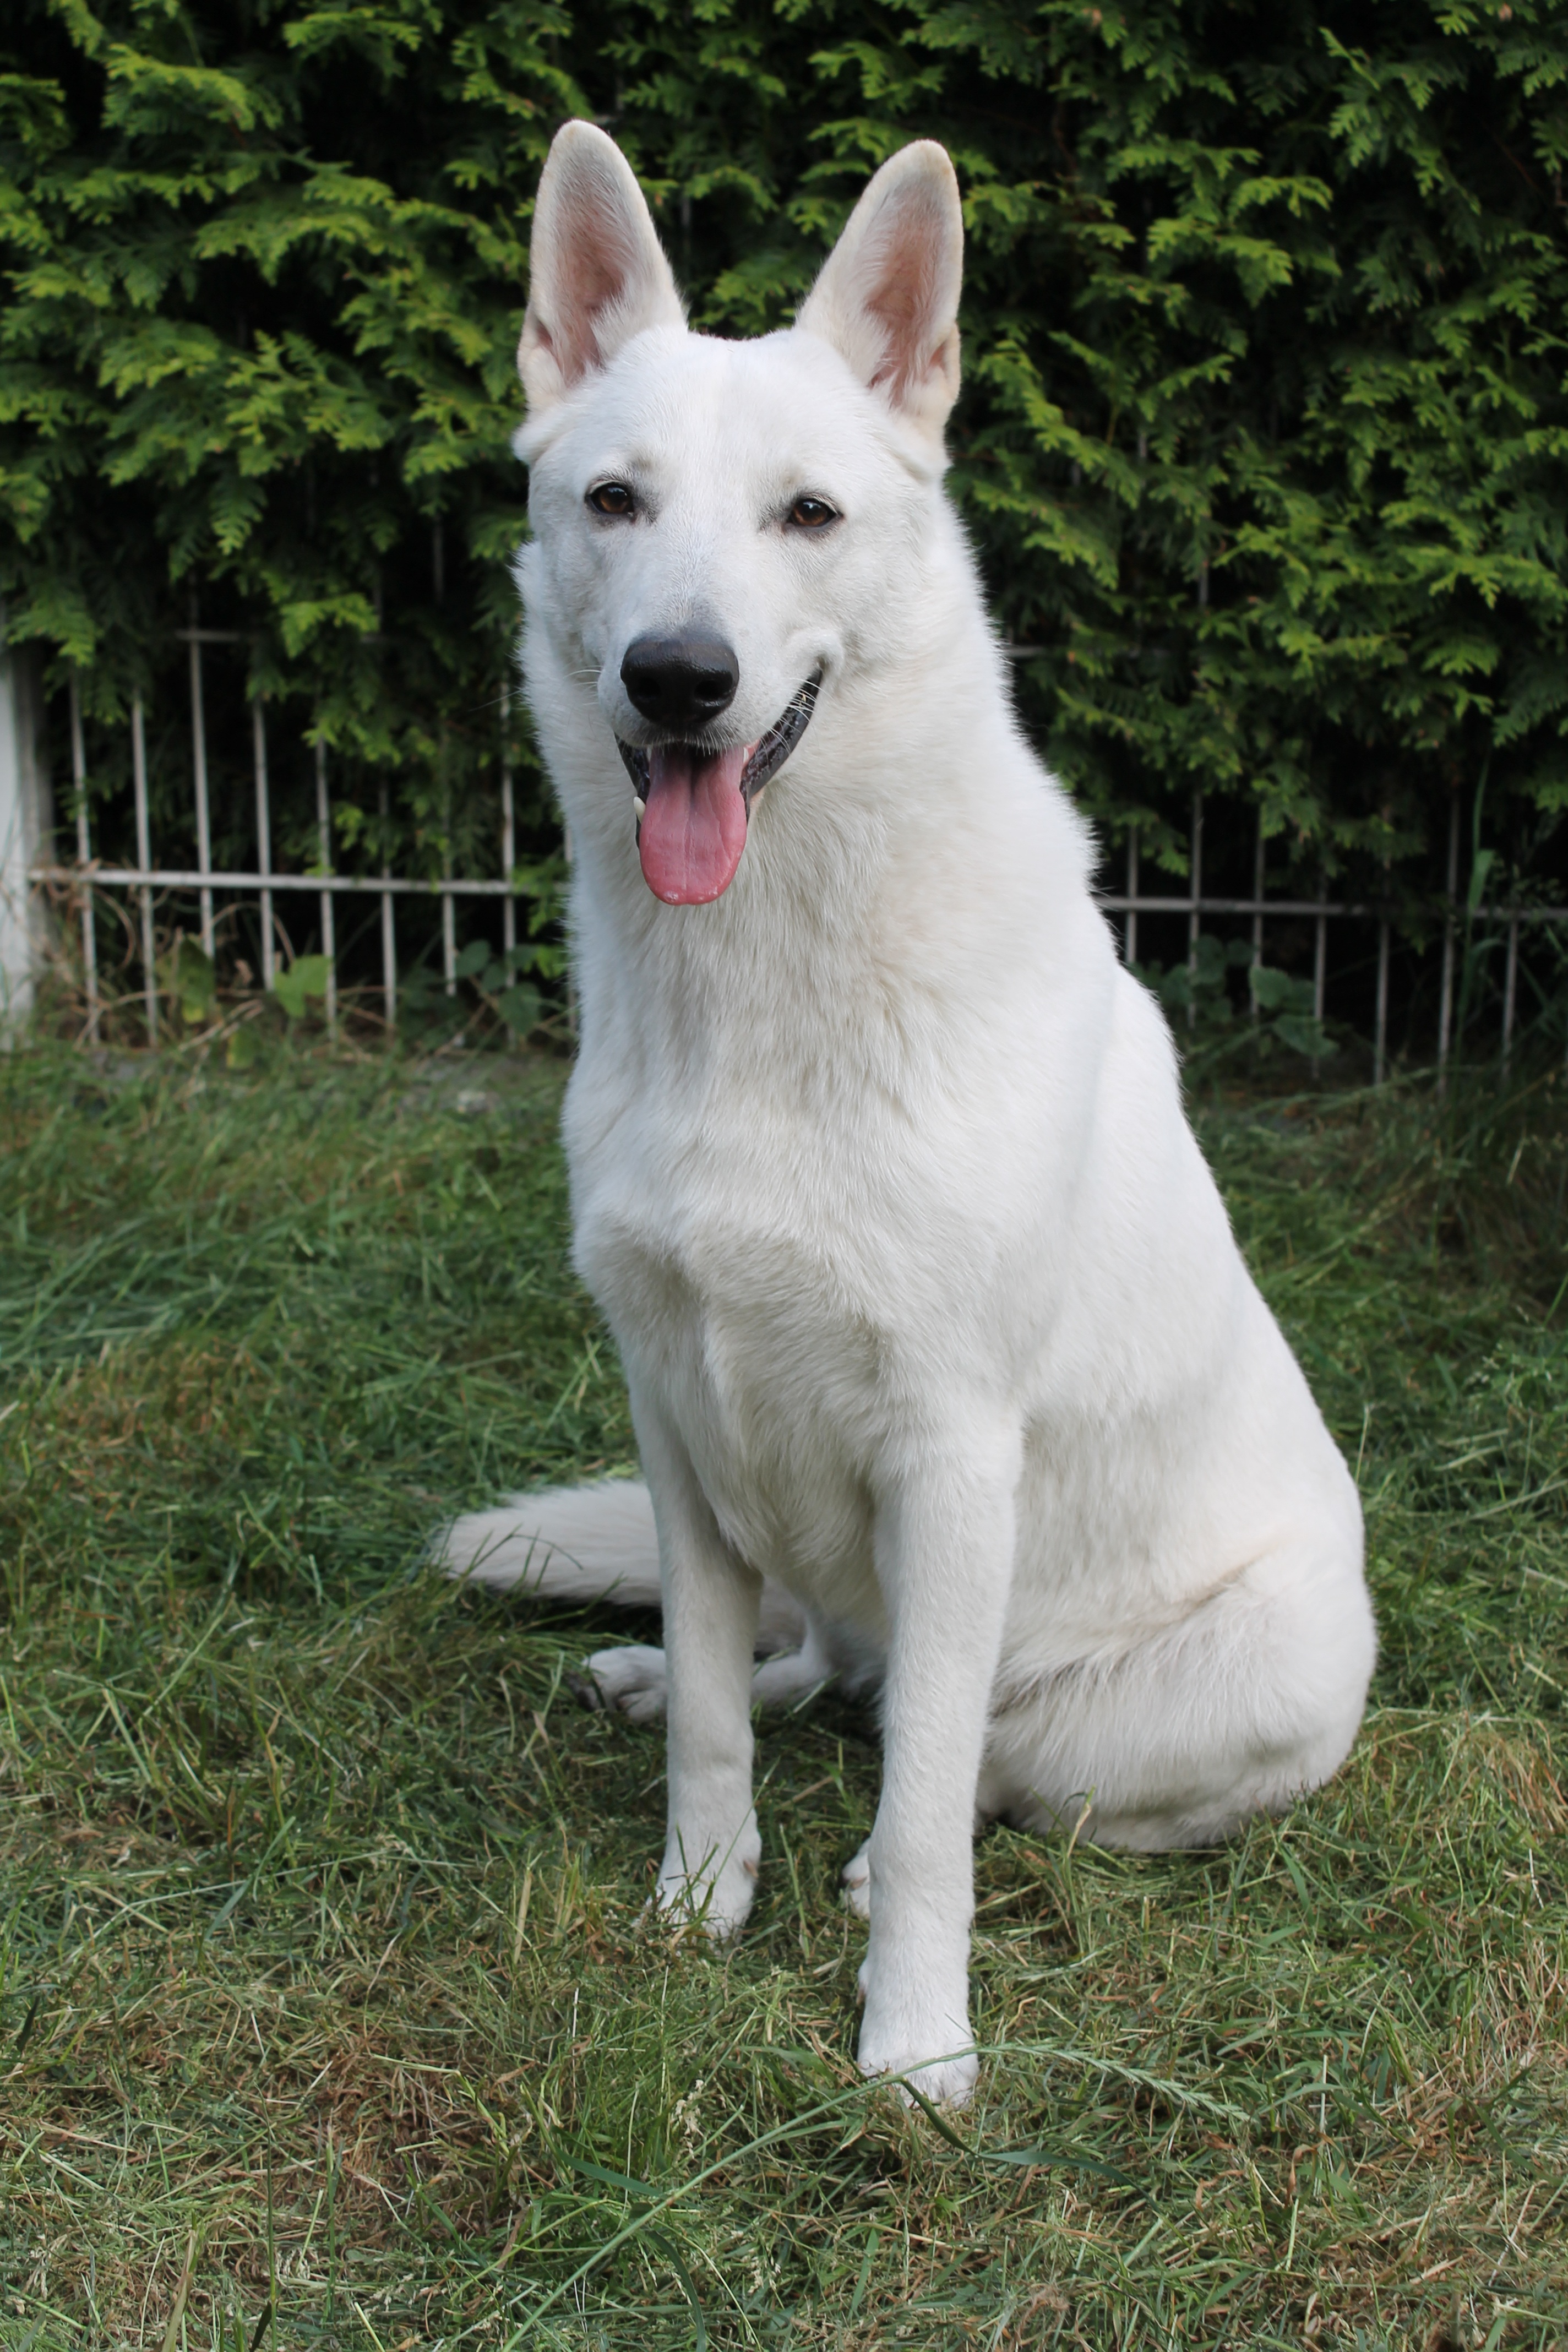
white, dog, animal, pet, mammal, vertebrate, dog breed, animal portrait, sch fer dog, white shepherd, swiss shepherd dog, korean jindo dog, dog like mammal, saarloos wolfdog, wolfdog, czechoslovakian wolfdog, carnivoran, dog breed group, east siberian laika, west siberian laika, native american indian dog, east european shepherd, berger blanc suisse, canaan dog, kishu, norwegian buhund